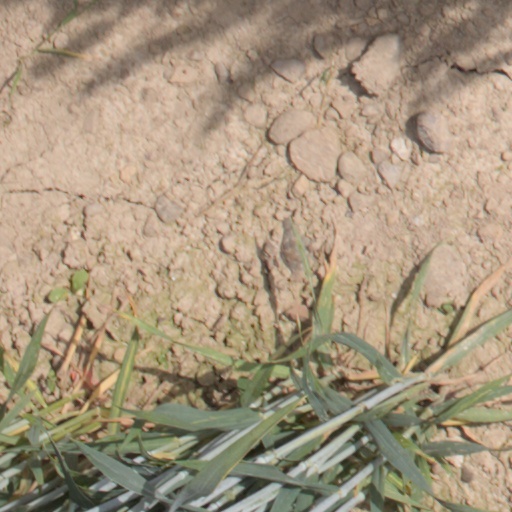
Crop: wheat